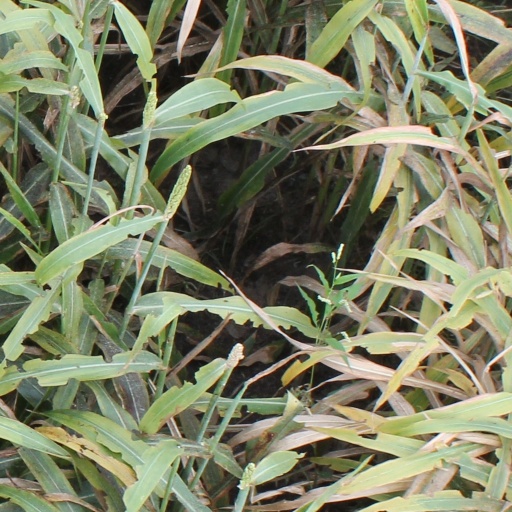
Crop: sorghum